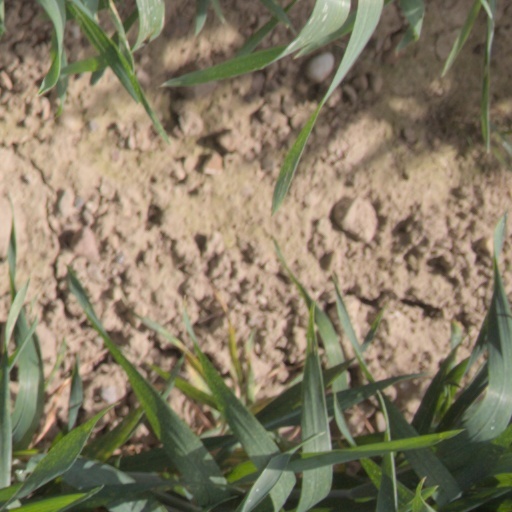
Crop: wheat